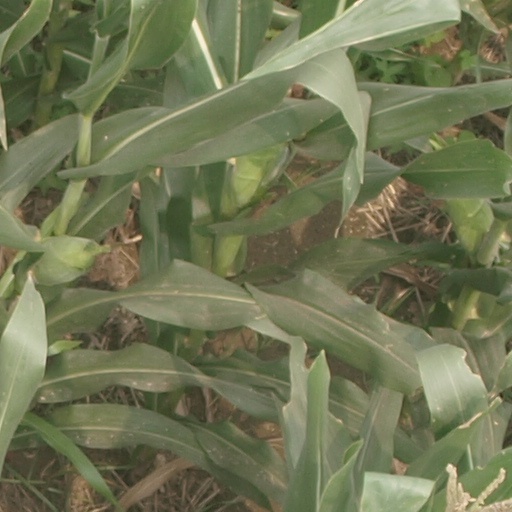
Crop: maize; corn